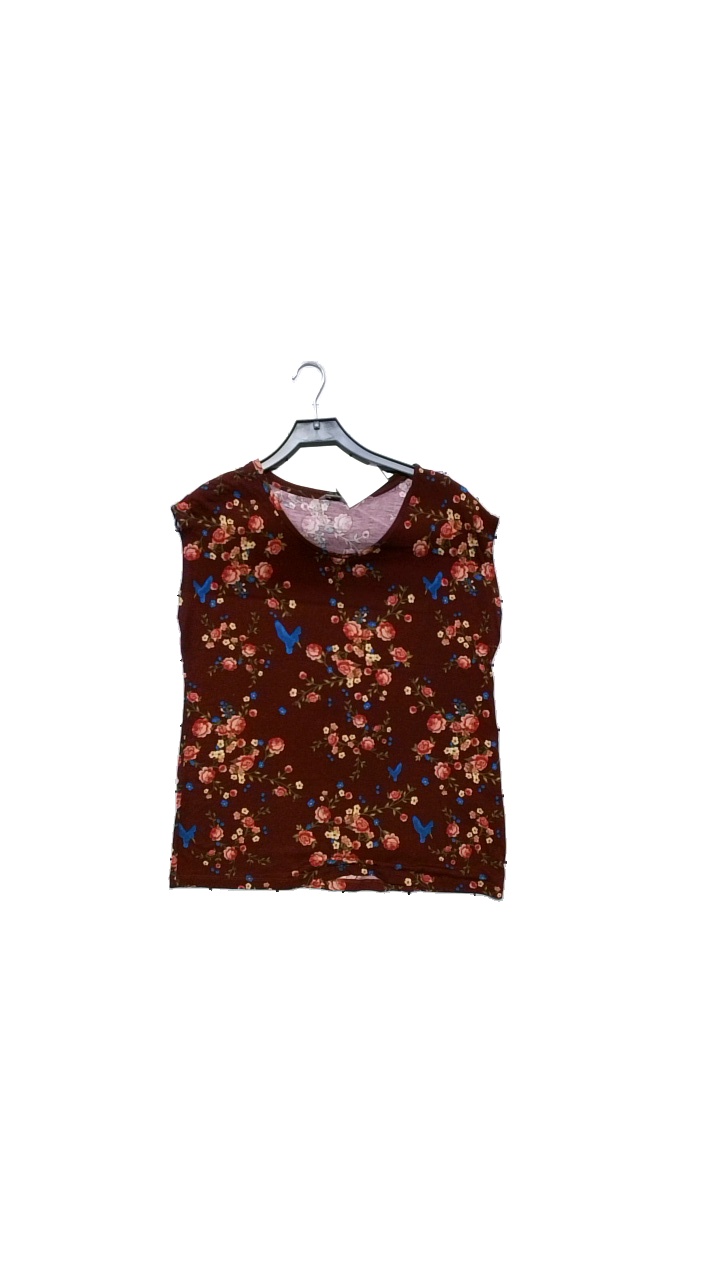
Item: Top (Ladies)
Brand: Lindex
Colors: Multicolor, Red, Blue, Brown
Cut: Loose
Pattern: Floral print
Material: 55% lyocell, 45% viscose
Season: All
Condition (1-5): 5
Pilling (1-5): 3
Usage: Reuse
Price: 50-100